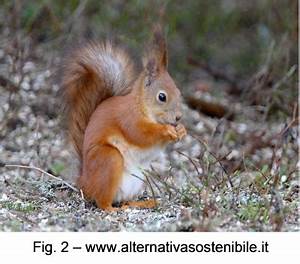
Label: scoiattolo